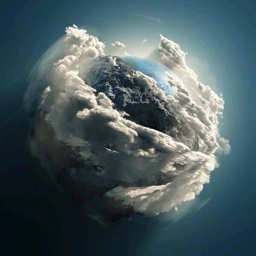
has to be one of the coolest pictures i 've seen in a long time .